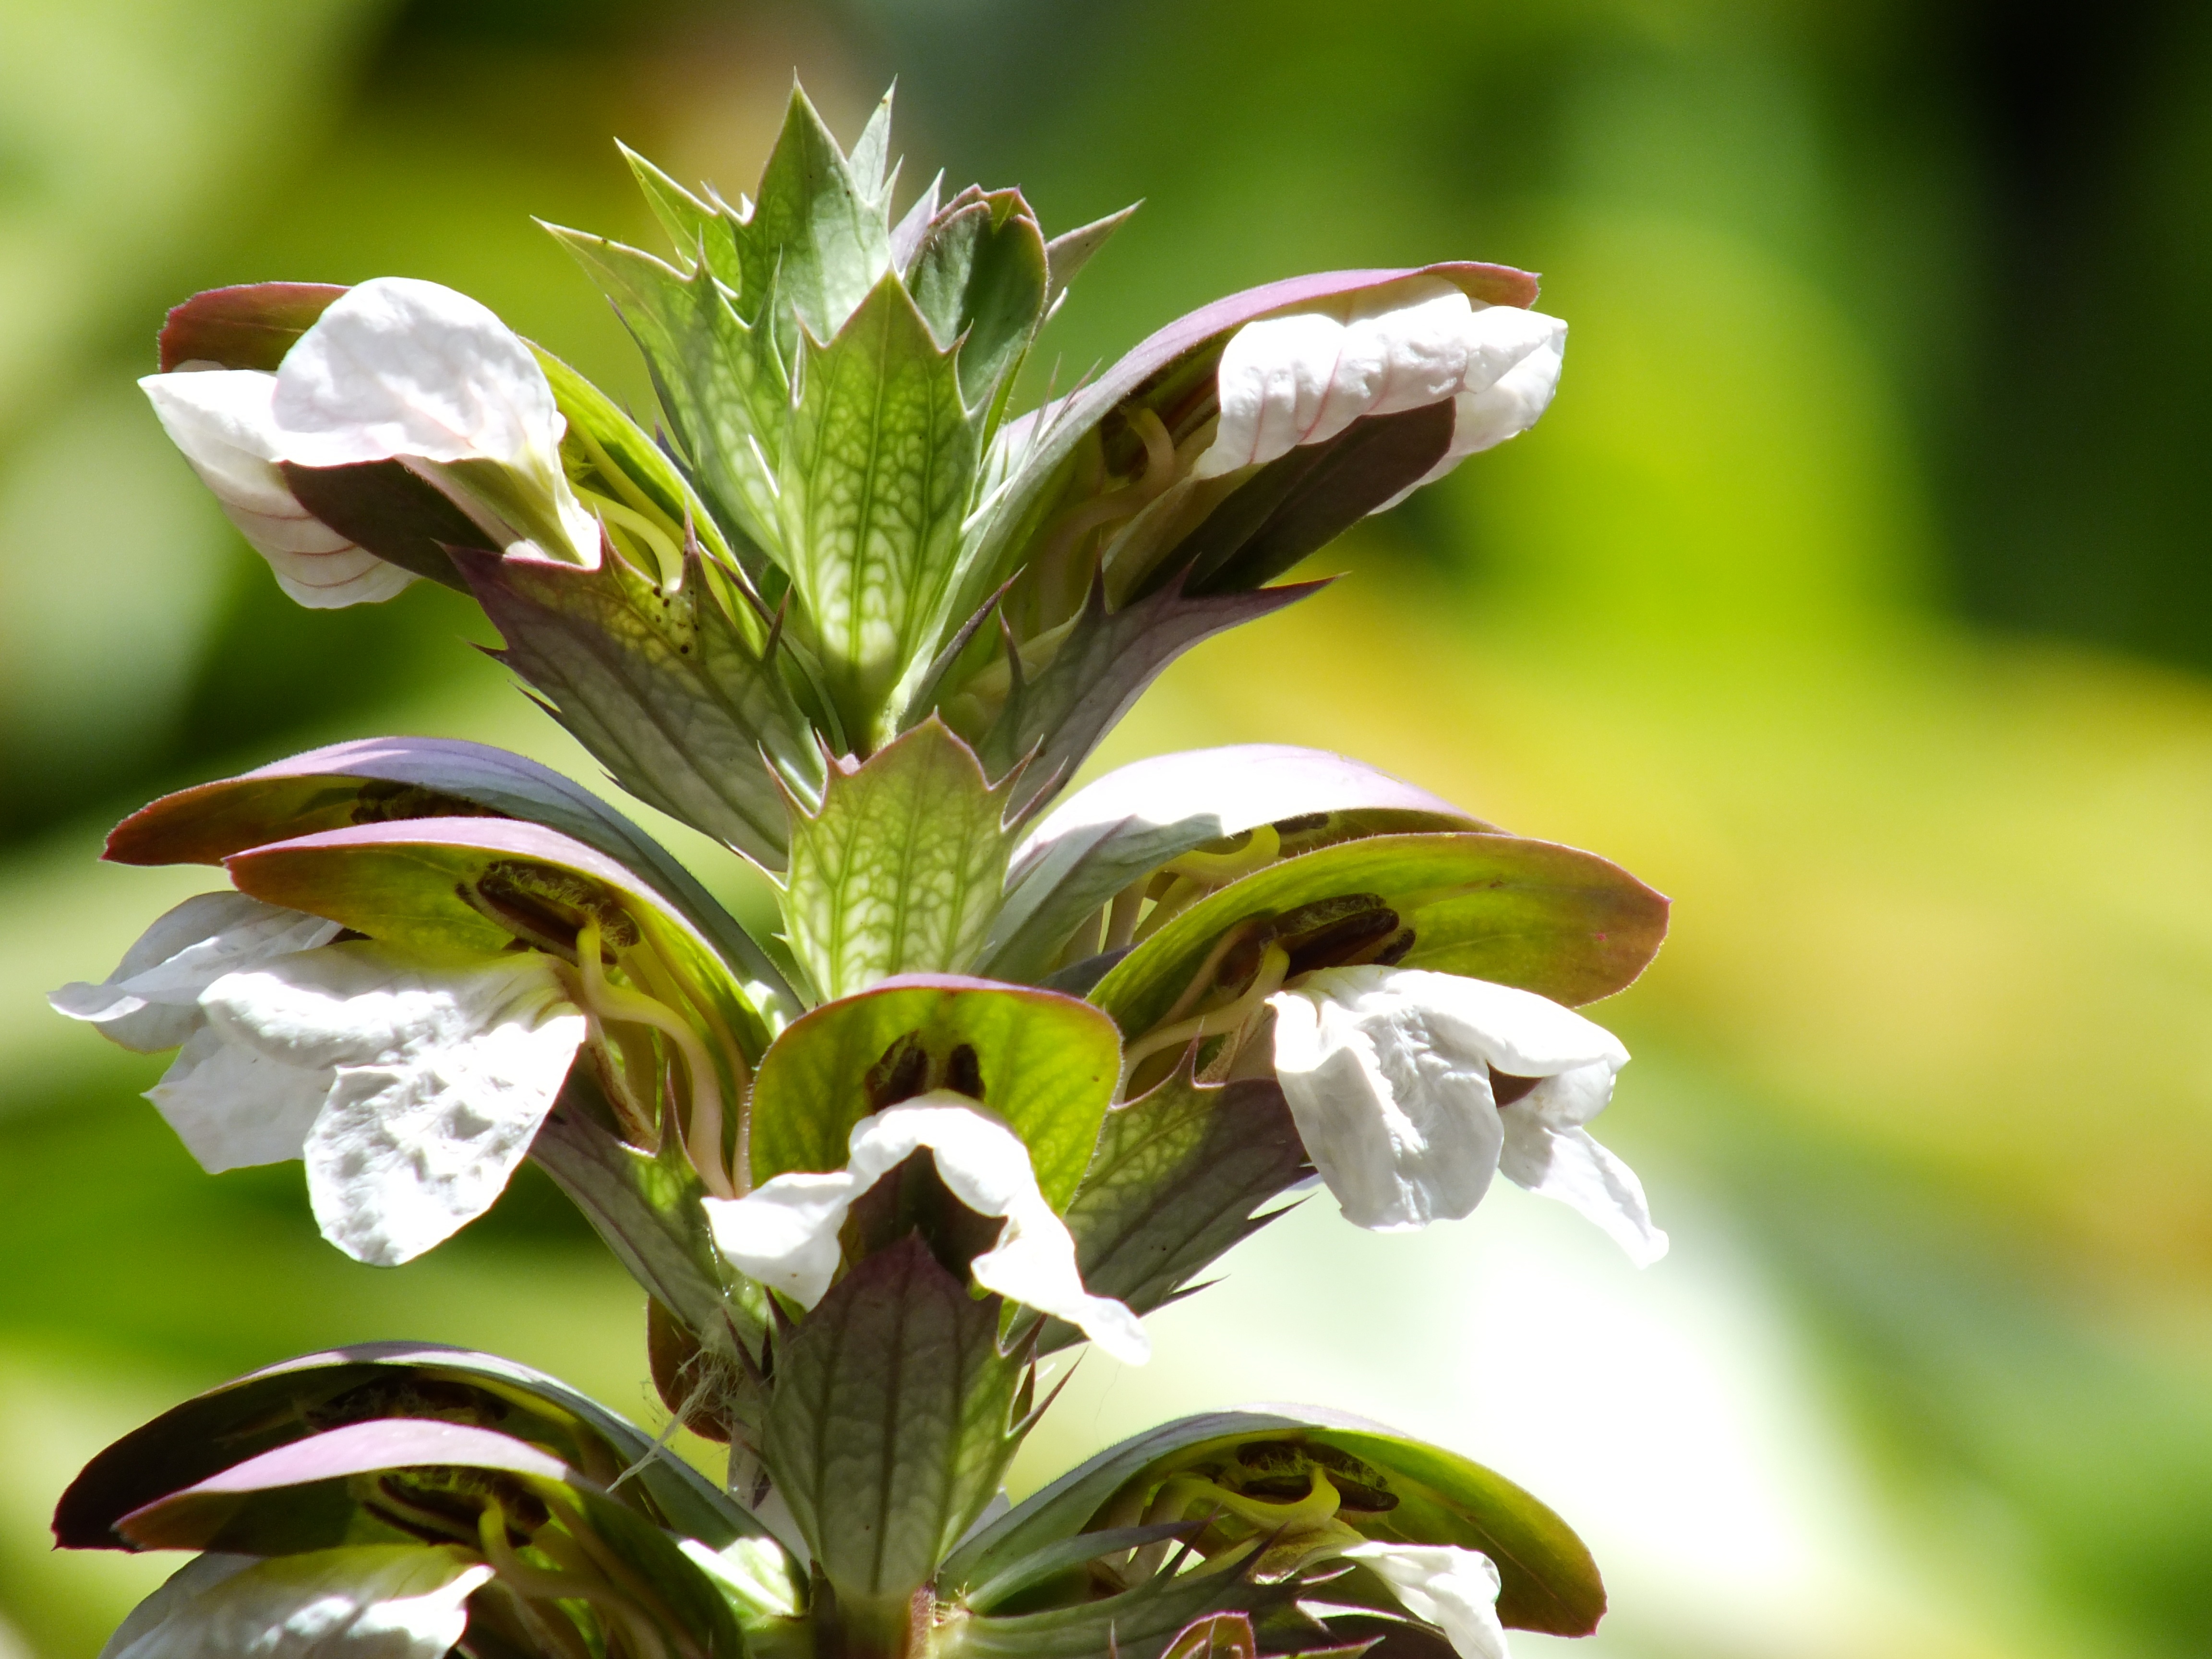
nature, plant, leaf, flower, green, herb, produce, park, botany, garden, flora, wildflower, lily, macro photography, flowering plant, dendrobium, land plant